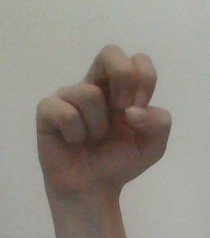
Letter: gaaf